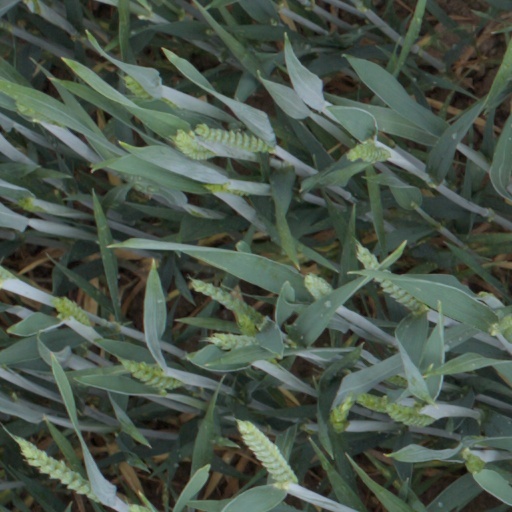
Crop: wheat